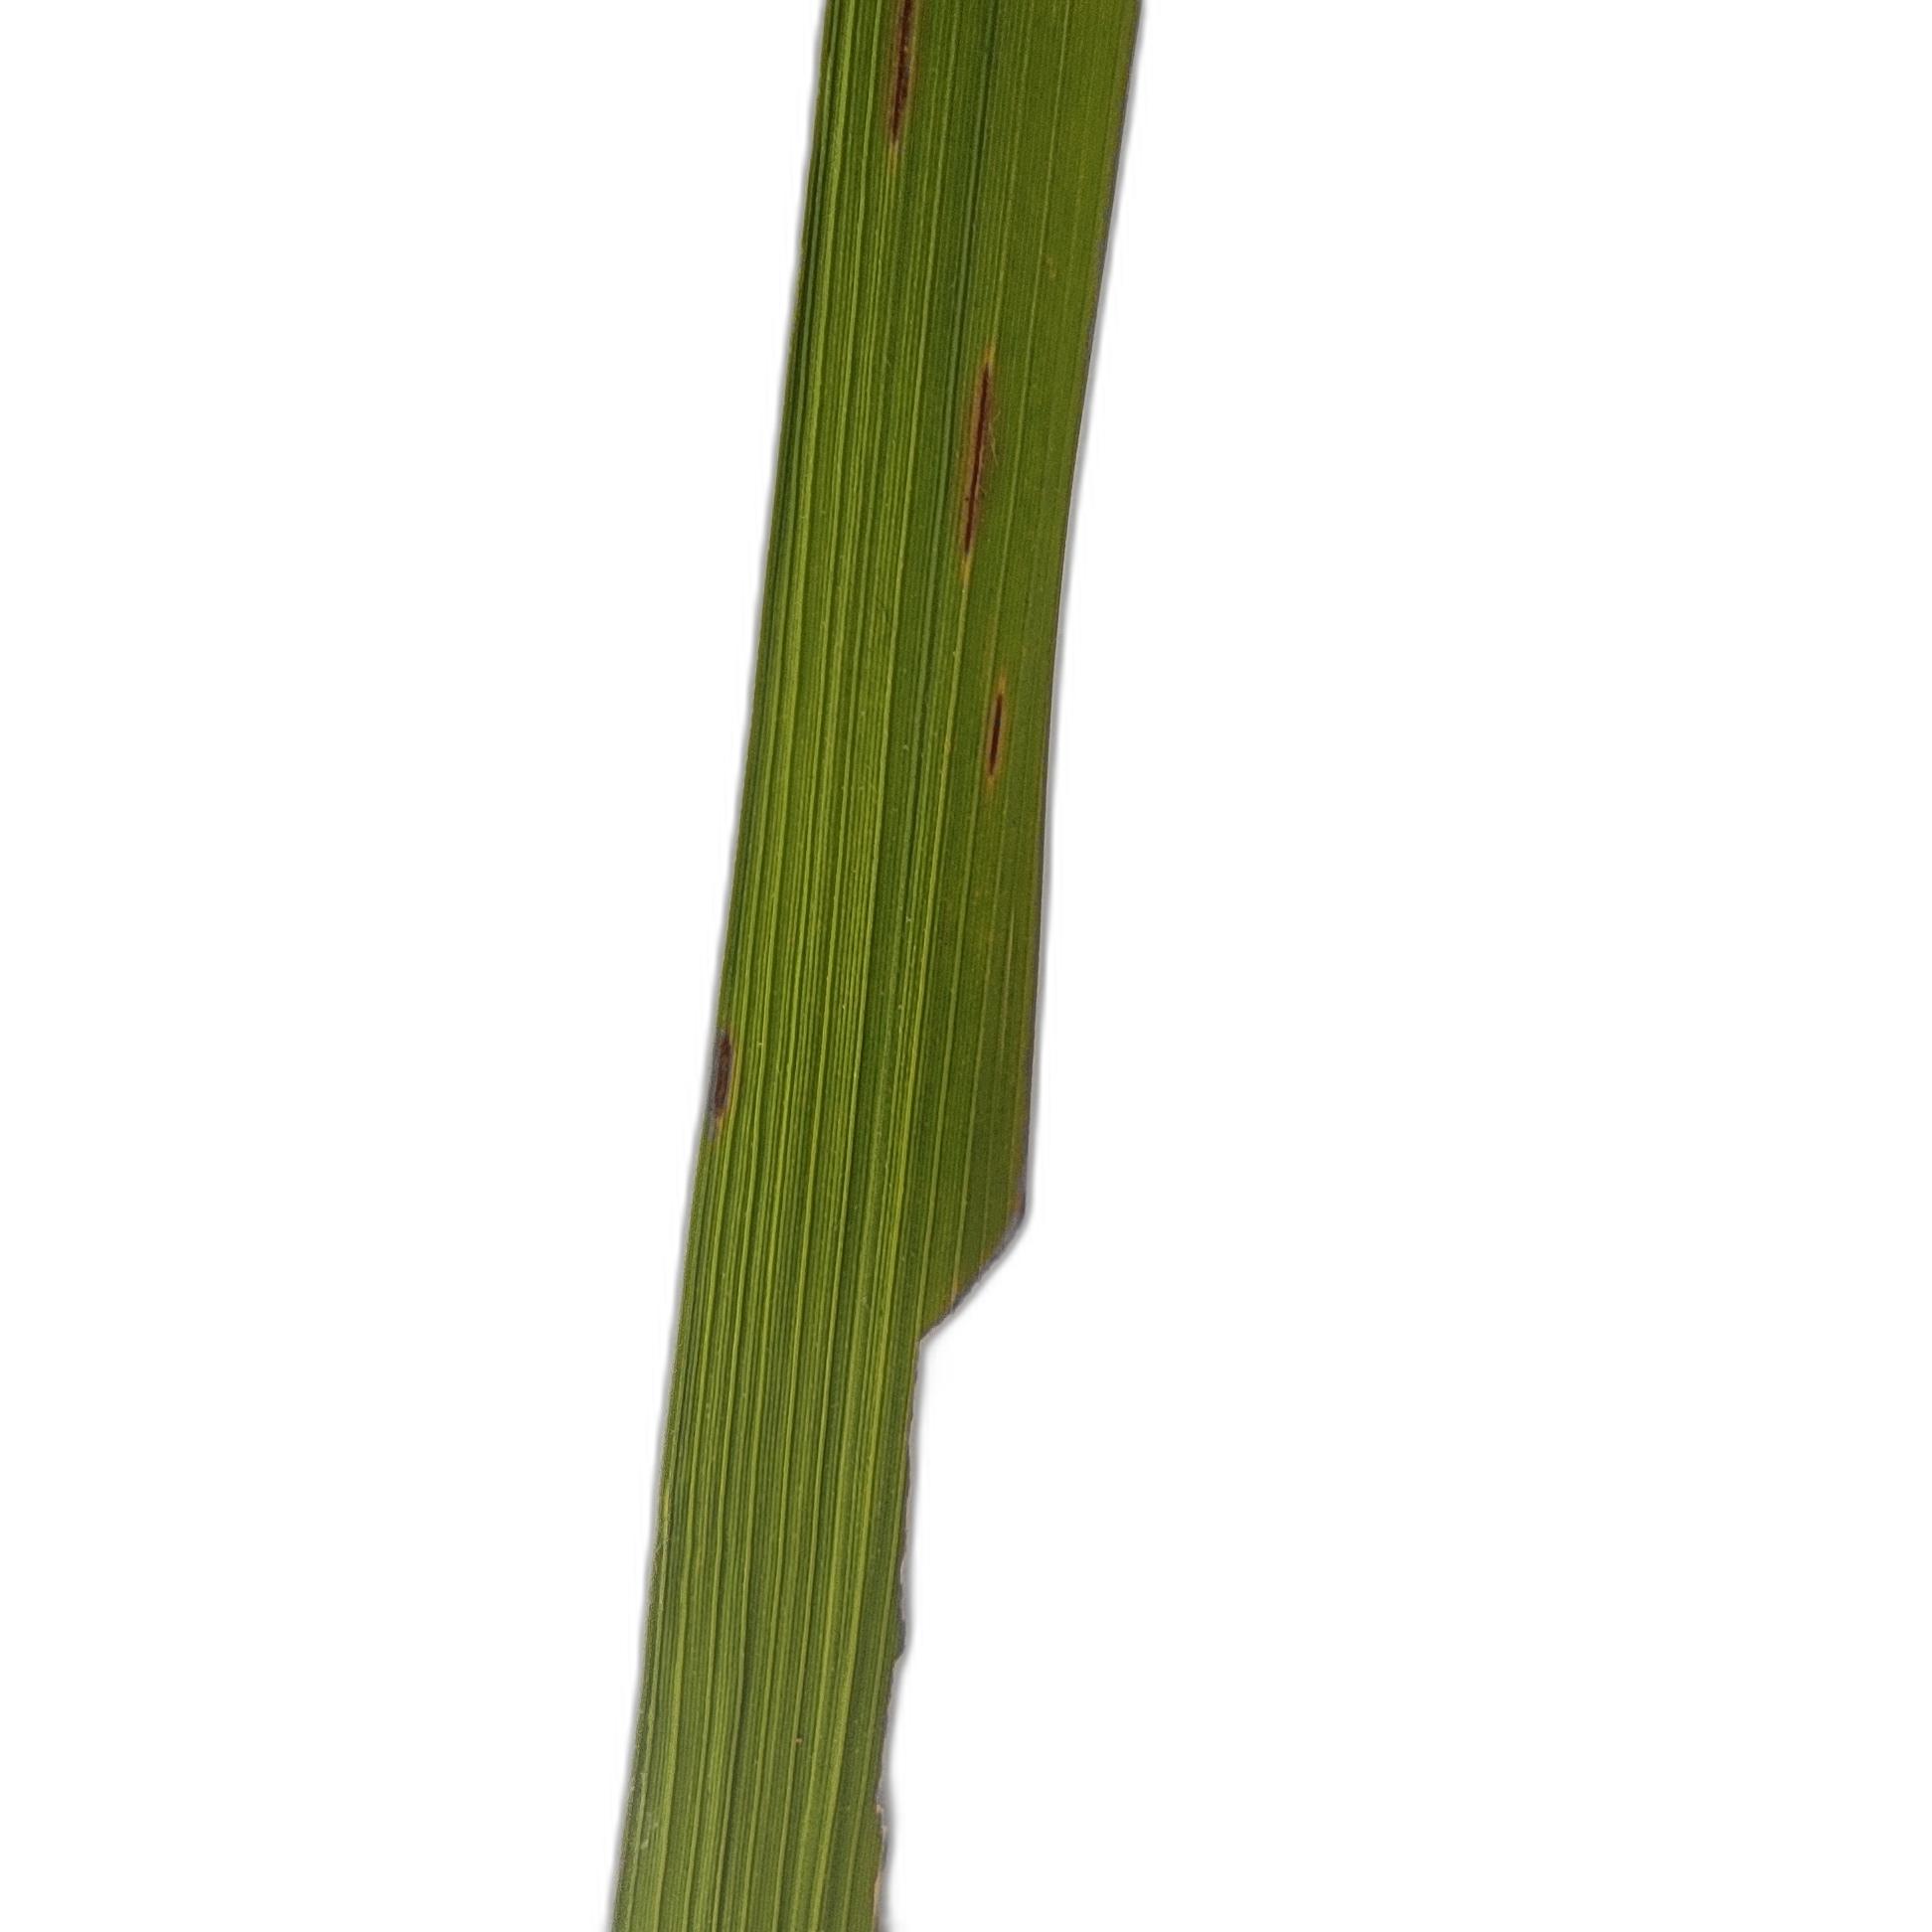
Label: Insect